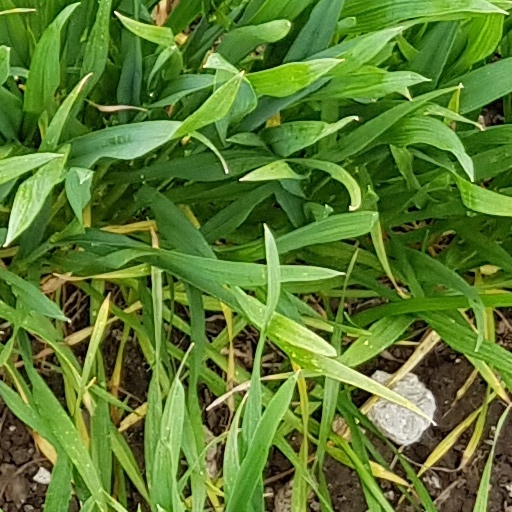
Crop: wheat